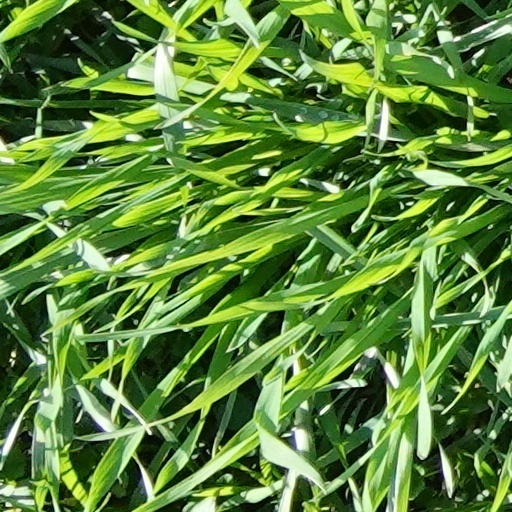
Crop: wheat